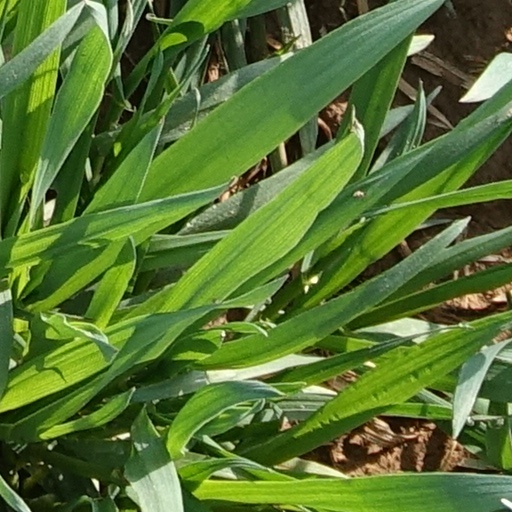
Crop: wheat